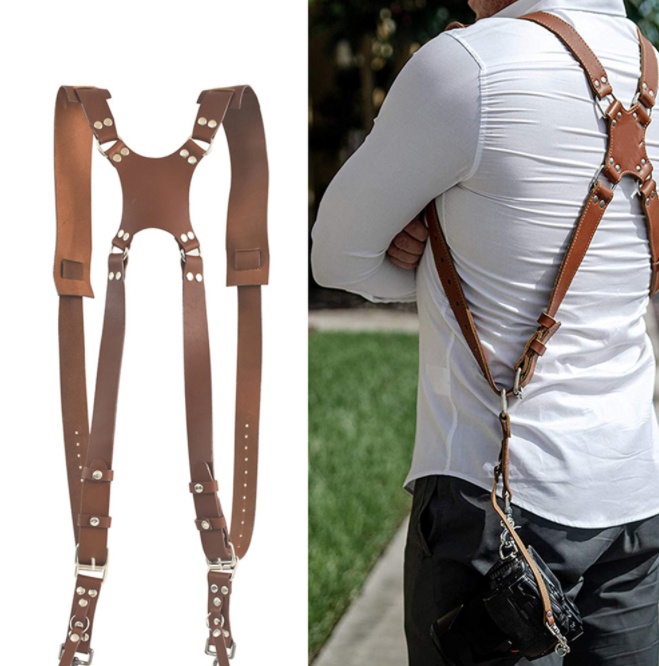
Multi Functional Adjustable Camera Leather Shoulder Strap
Brand: Limited Distribution777
Product information: Material: Head layer cowhide Leather camera shoulder straps Packaging size: 20.5 * 20.5 * 5.5cm Weight: 340g Material: Superfiber leather Packing list: 1* Head layer cowhide strap
Category: Cameras & Optics > Camera & Optic Accessories > Camera Parts & Accessories > Camera Straps > Shoulder Straps